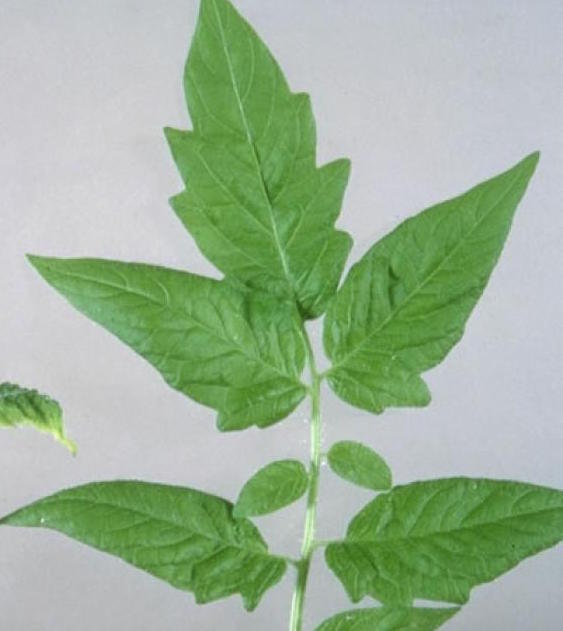
Label: Tomato leaf
Plant: Tomato
Condition: healthy